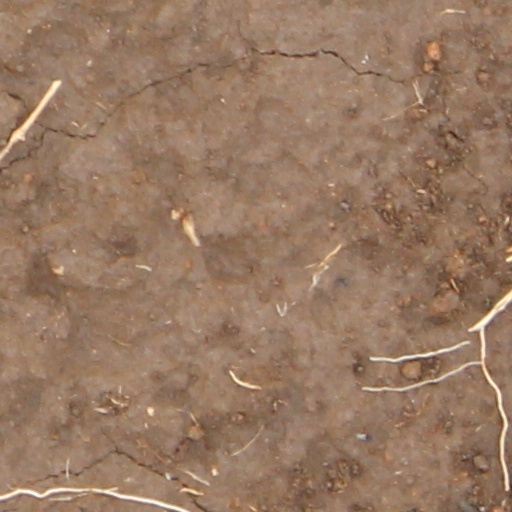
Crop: wheat